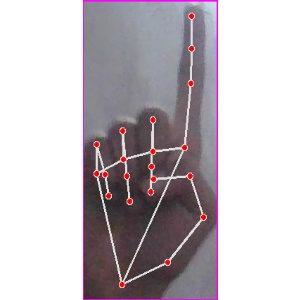
अक्षर: क